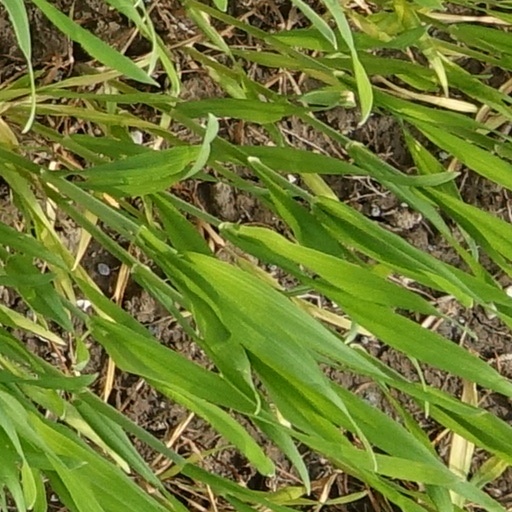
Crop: wheat